Heuchera micrantha

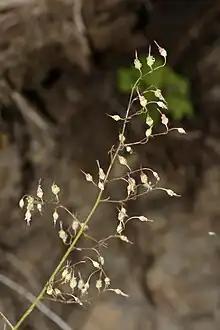
Each rounded flower has fleshy, hairy lobes tipped with tiny petals and protruding stamens and stigma.

This plant is quite variable in appearance. There are a number of wild and cultivated varieties. The leaves are lobed and usually coated in glandular hairs. They are green to reddish-green or purple-green in color and may have very long, gland-dotted petioles. The plant produces an erect inflorescence up to a meter high bearing many clusters of pink, white, or greenish flowers. Each rounded flower has fleshy, hairy lobes tipped with tiny petals and protruding stamens and stigma.